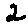
Label: 2